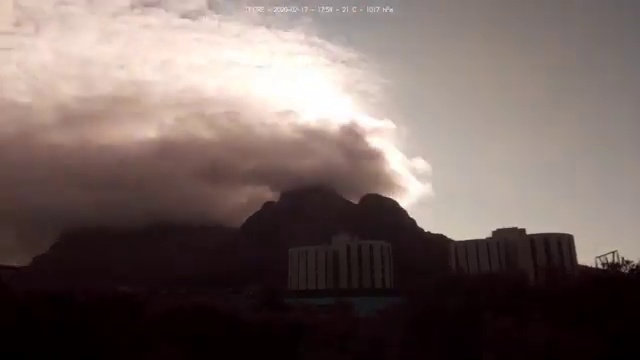
Fire: no
Smoke: no